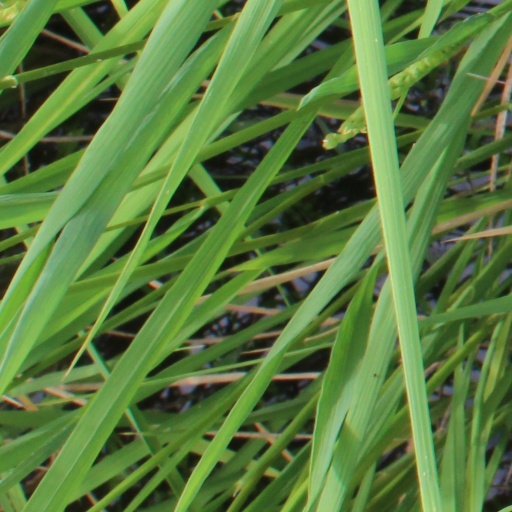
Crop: rice